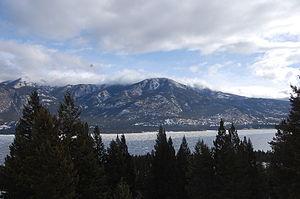
Le lac Columbia est un lac de Colombie-Britannique, au Canada. C'est la source principale du fleuve Columbia. Il est alimenté par plusieurs petits affluents. Le village de Canal Flats est situé à l'extrémité sud du lac.